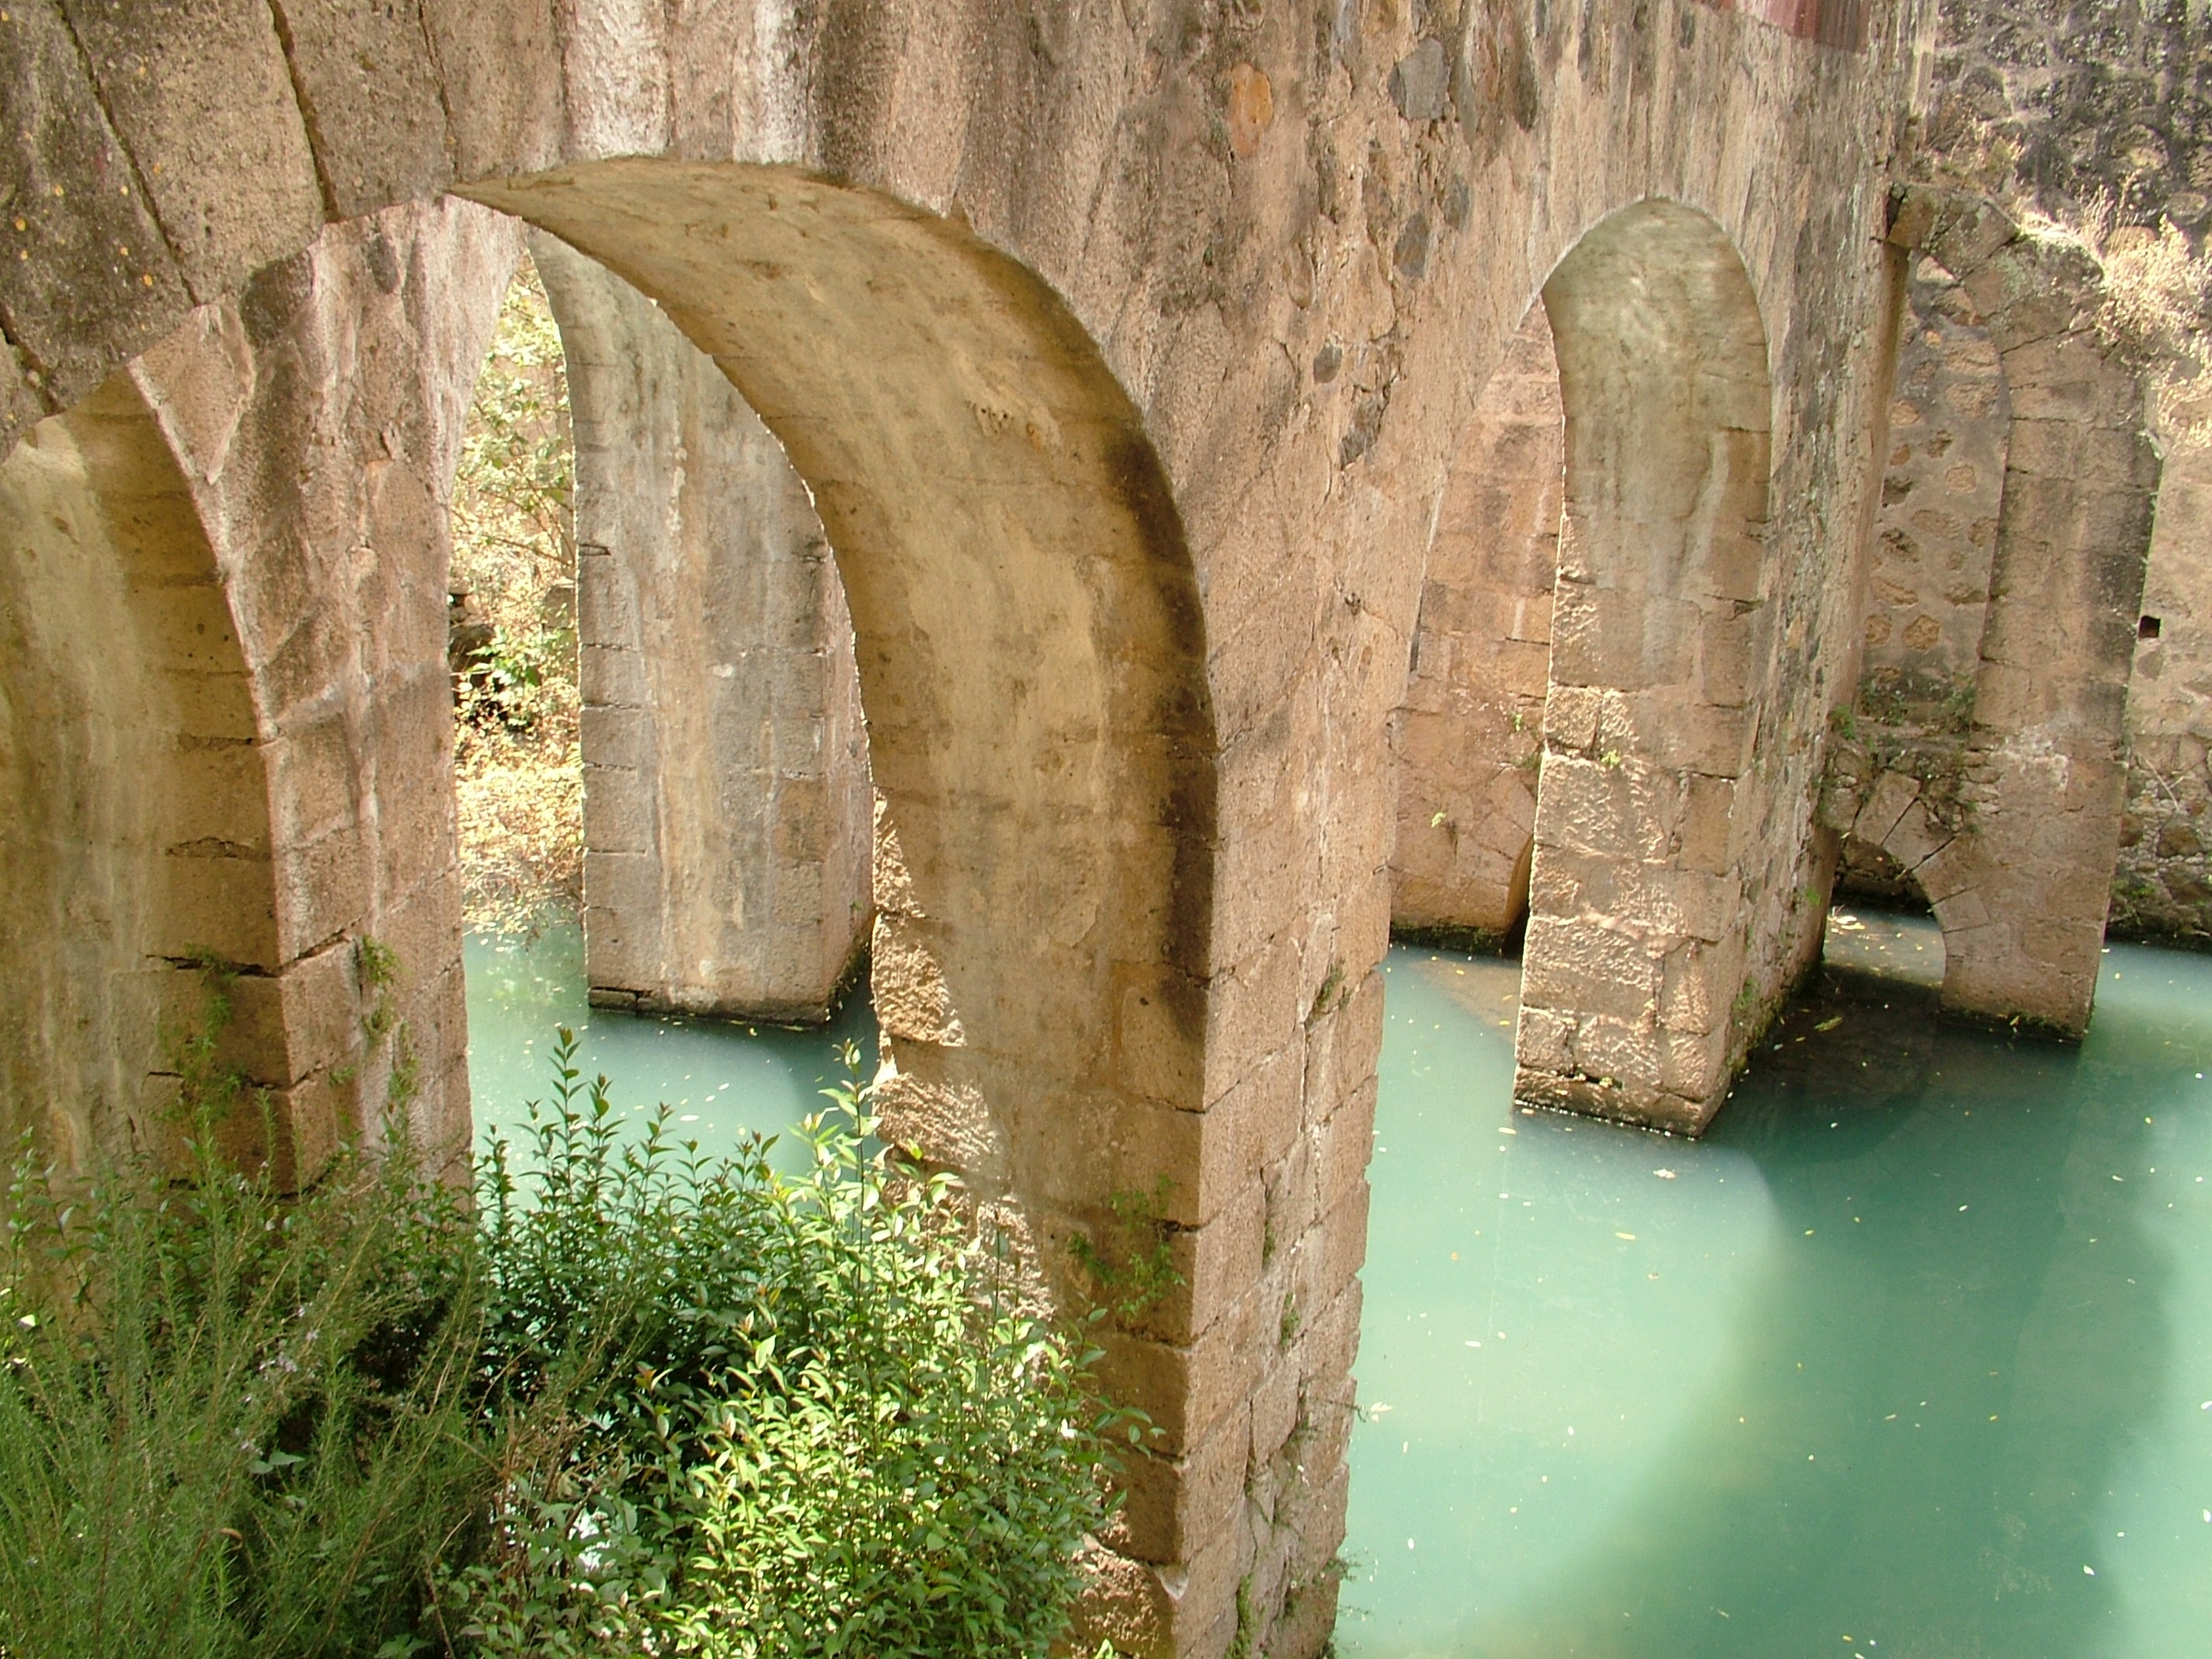
landscape, water, rock, wall, formation, arch, green, waterway, mexico, ruins, columns, ancient history, huasca de hidalgo